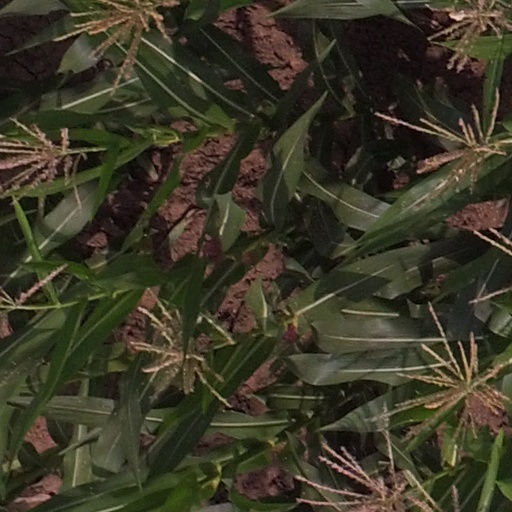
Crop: maize; corn